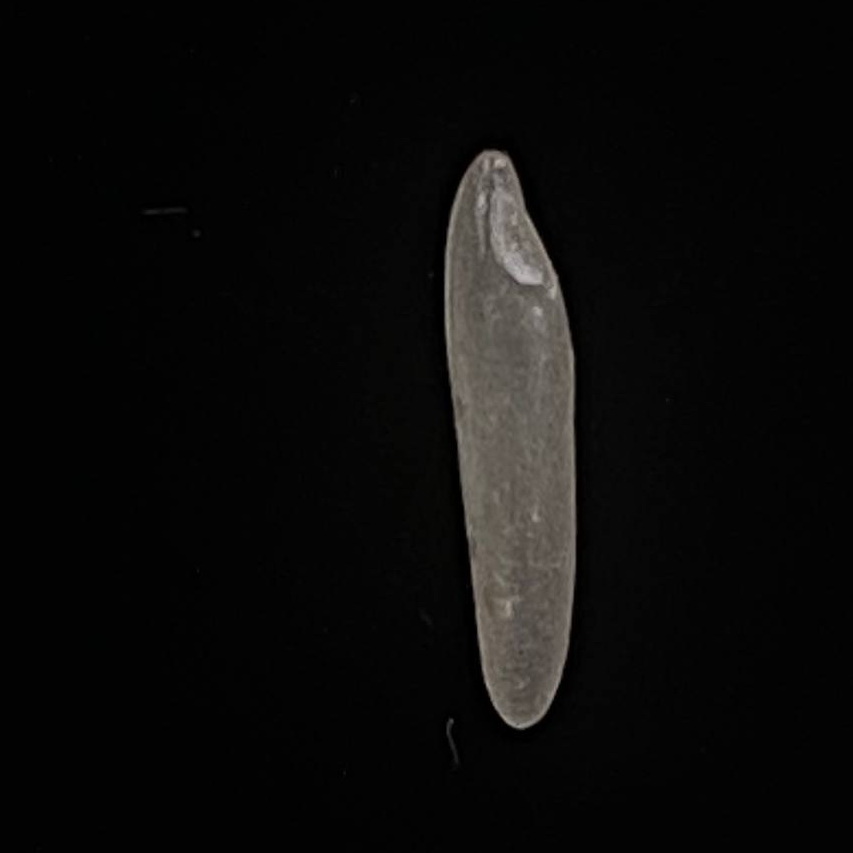
Rice variety: Bashmoti